Andrey Titenko

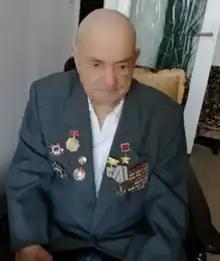
Titenko in 2020

Andrey Lavrentievich Titenko (15 December 1918 – 2 November 2022) was a Soviet soldier who served during World War II and recipient of the title Hero of the Soviet Union.